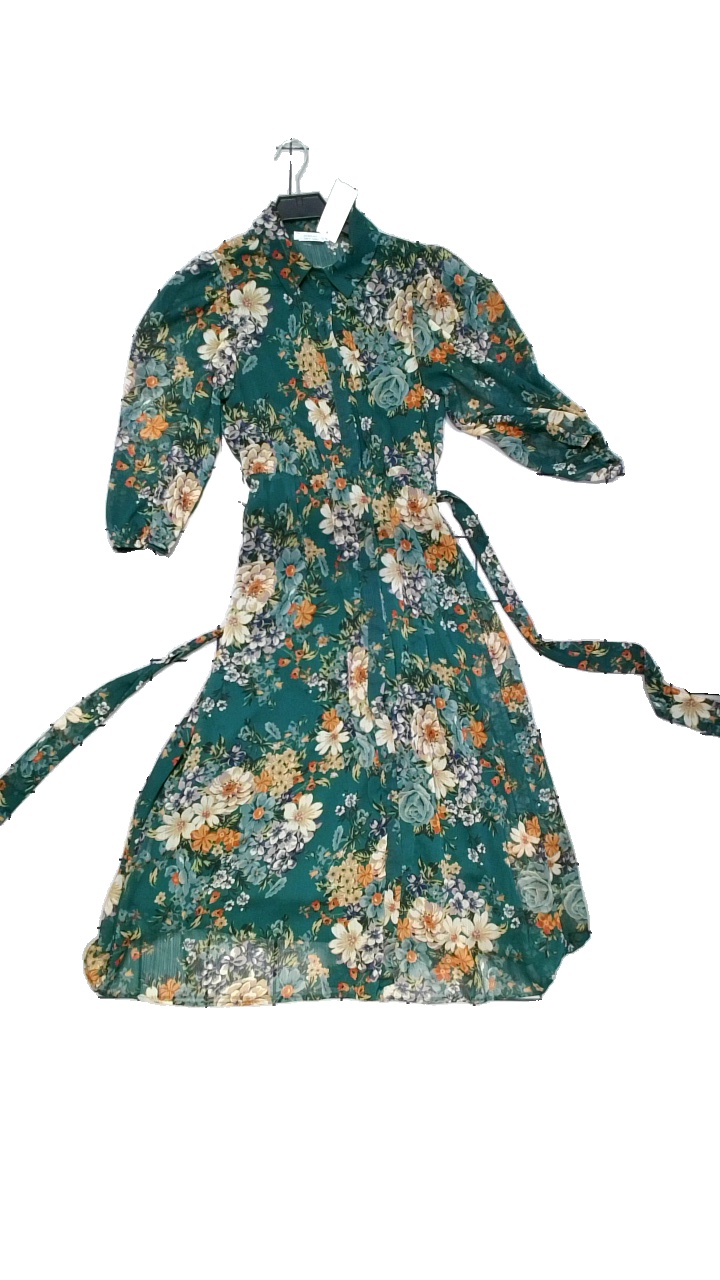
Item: Dress (Ladies)
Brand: Reserved
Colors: Multicolor, Green, Brown, Purple
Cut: Regular, V-collar
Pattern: Floral print
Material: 100% polyester
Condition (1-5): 5
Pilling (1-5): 4
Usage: Reuse
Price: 50-100